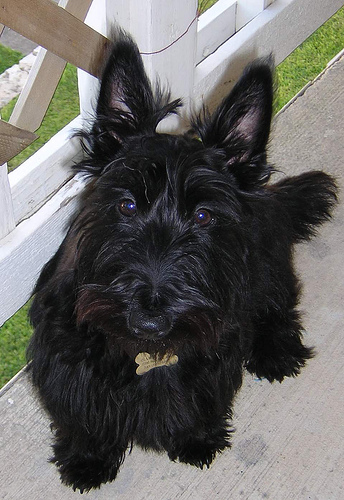
Animal: dog
Breed: scottish_terrier